Institut Sankt Joseph Copenhagen

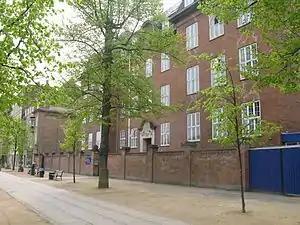
Main building seen from Dag Hammarskjölds Allé

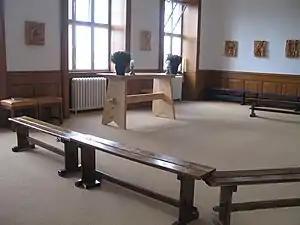
Annex

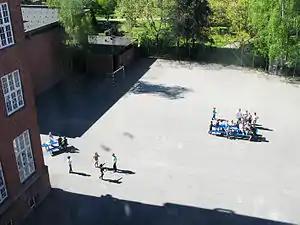
School yard

Institut Sankt Joseph Copenhagen is a private, Catholic school located in Copenhagen, Denmark. The self-governing institution's formation ideals and daily activities are rooted in the Catholic-humanistic views on life and man. The school's primary aim is to develop thoughtful and caring students who take their lives, opportunities and choices seriously.